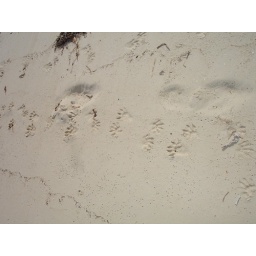
we're not sure what's running around the coast of Passion Island...